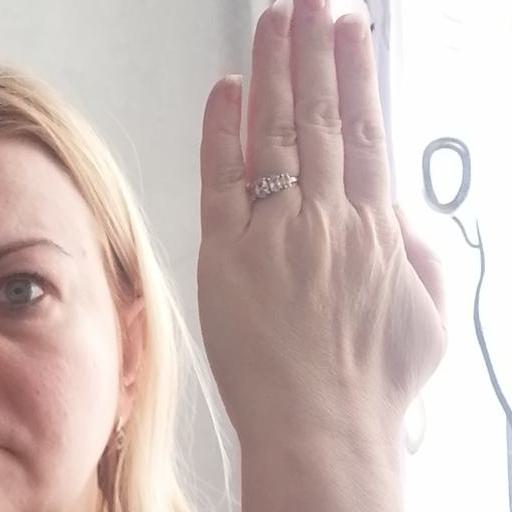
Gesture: stop_inverted